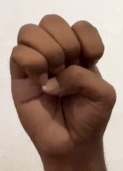
ASL sign: E